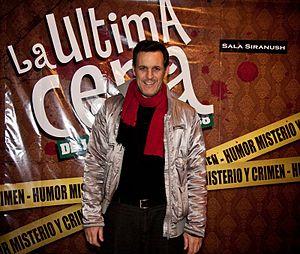
Cet article présente les personnages de la série télévisée argentine Violetta, ainsi que les Guest star ayant participé à cette dernière.